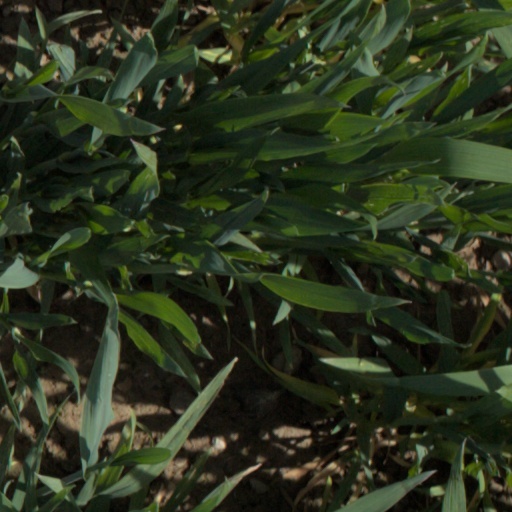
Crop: wheat